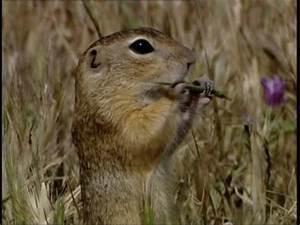
squirrel